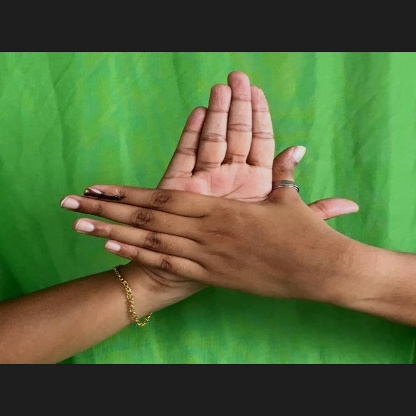
Mudra: Chakra